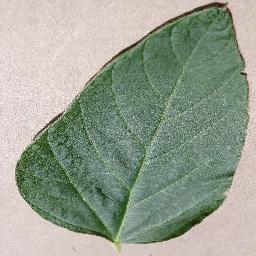
Label: Soybean___healthy